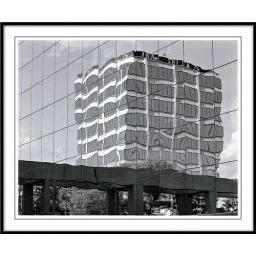
Alpine Bank closeup reflected off another office building in Grand Junction Colorado.4x5 tmax 100 300mm fujinon